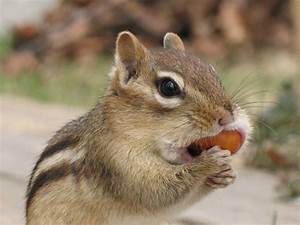
Label: squirrel